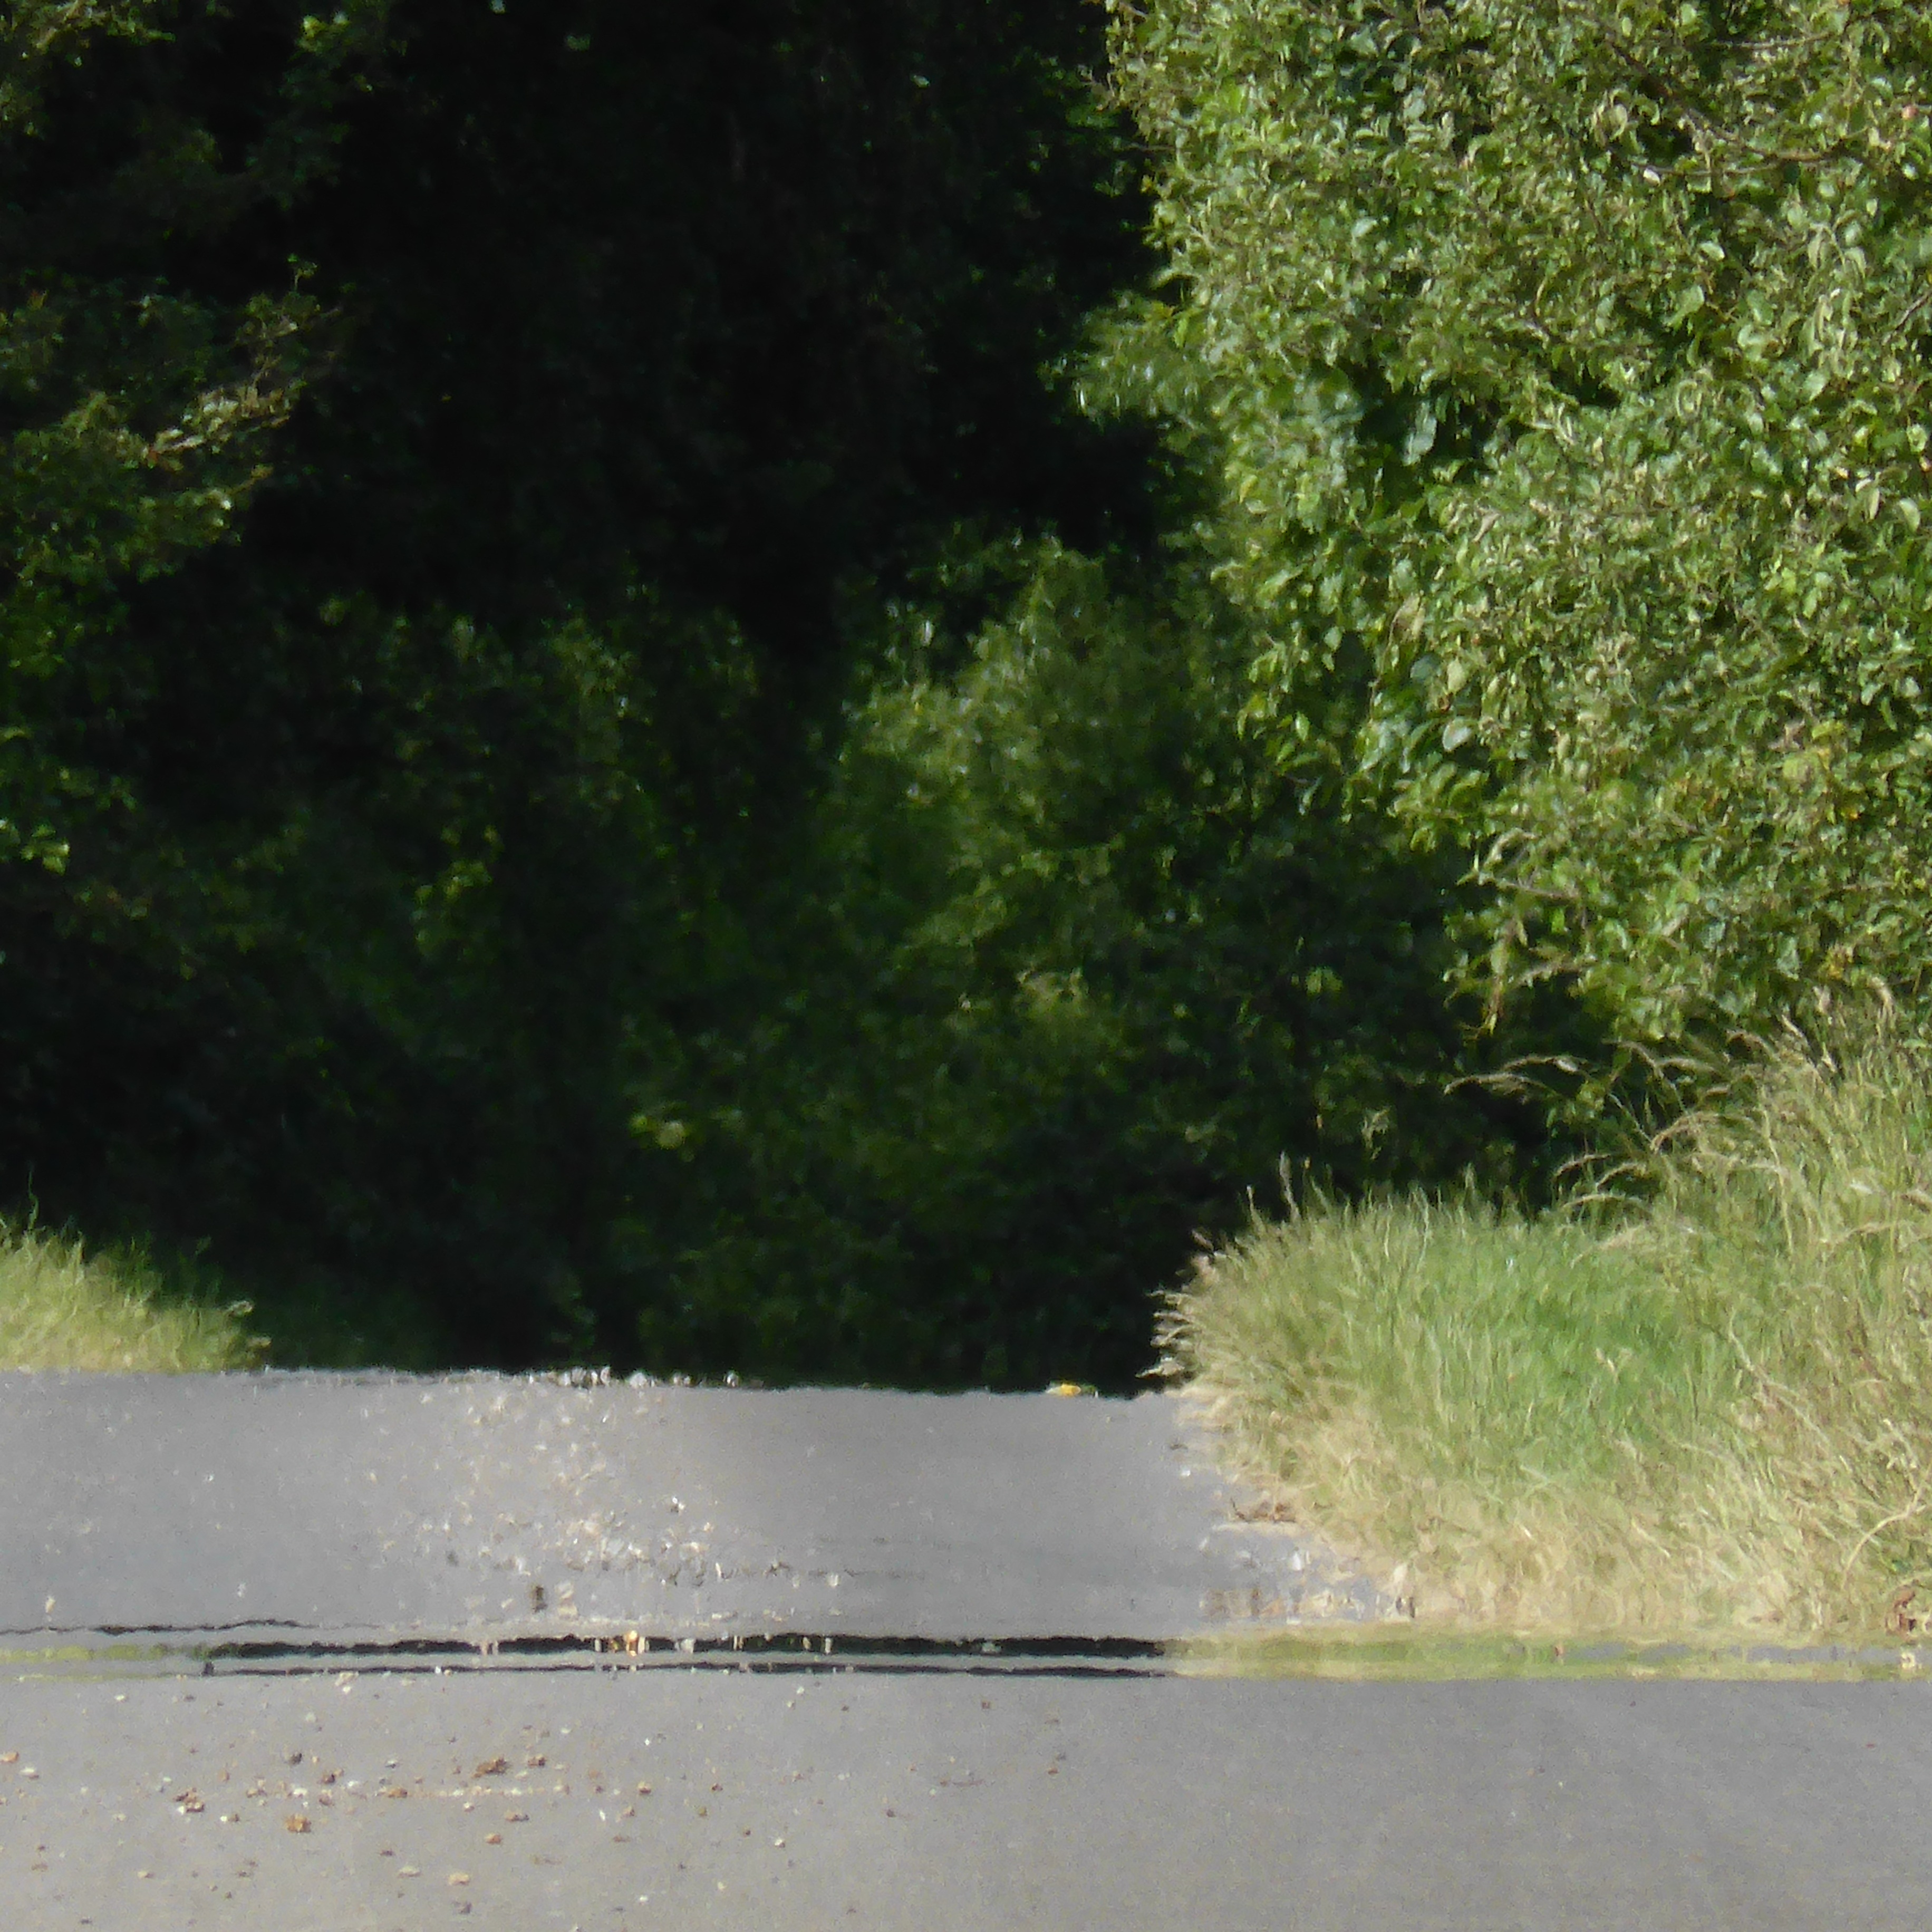
tree, water, grass, road, lawn, river, asphalt, pond, soil, heat, waterway, away, bump, tar